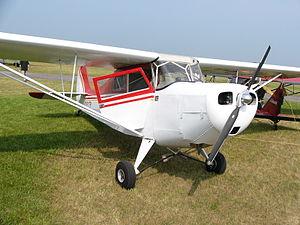
Le Christavia est un avion en kit canadien du début des années 1980 conçu par Ron Mason, vendu sous forme de plans pour être construit par des amateurs. Initialement conçu pour les vols des missionnaires chrétiens en Afrique, son nom signifie littéralement « Christ-in-Aviation ».